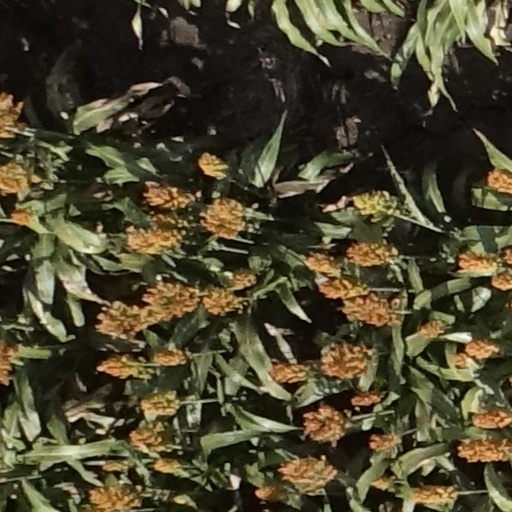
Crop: sorghum